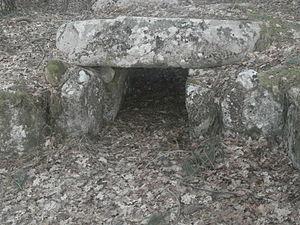
Le dolmen de Mané-Brisil est un dolmen à couloir de Carnac, dans le Morbihan en France.